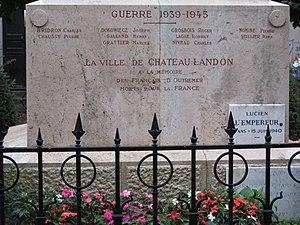
Château-Landon est une commune française située dans le département de Seine-et-Marne en région Île-de-France.